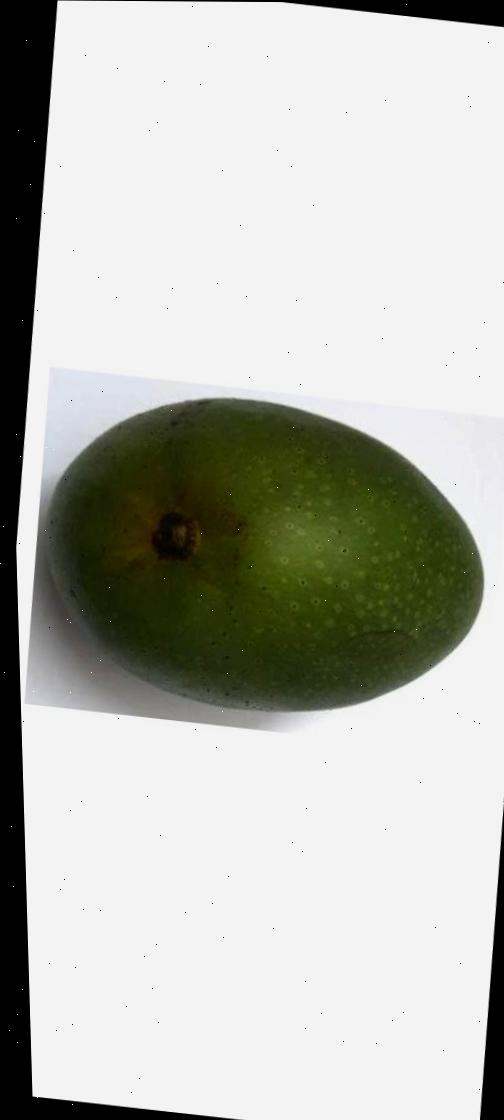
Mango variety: Ashshina Zhinuk